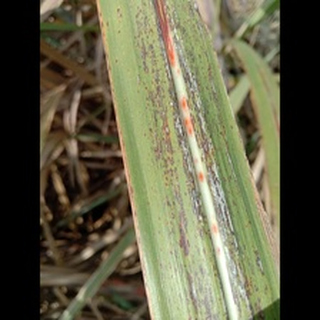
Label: sugarcane_rust